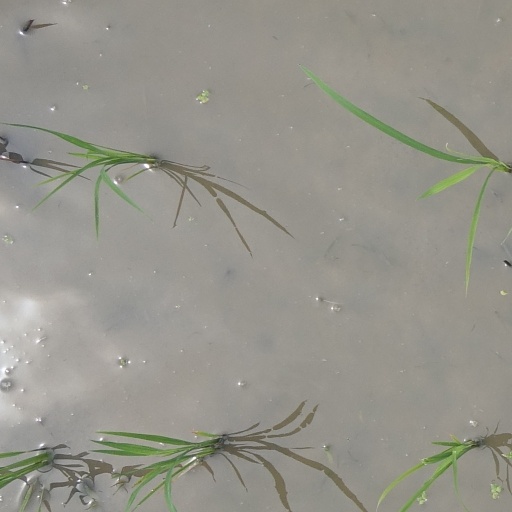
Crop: rice